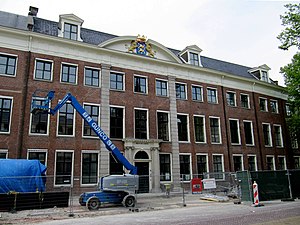
Frisland (Nederlandene) / Politik
Provinsrådsbygningen i Leeuwarden.
Friesland er en nederlandsk provins, beliggende i den nordlige del af Nederlandene.